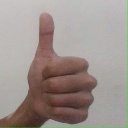
अक्षर: थ